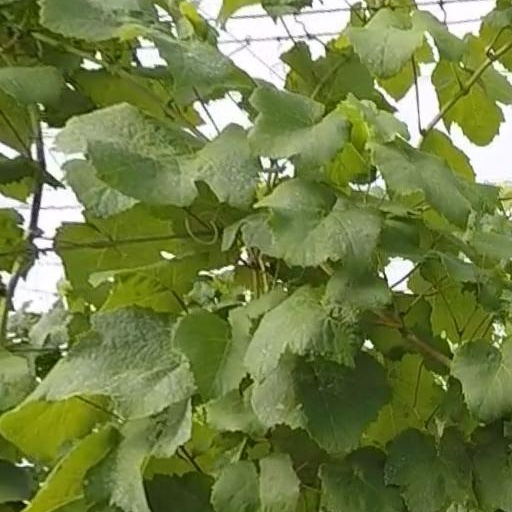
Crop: grape